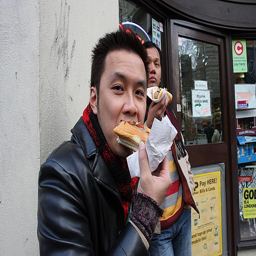
Two people eating food in front of a store
a man eating a hot dog in front of a wall
two men eating sandwich on with a scarf on
Two men in front of a store eating hot dogs.
THERE ARE PEOPLE THAT ARE EATING HOT DOGS ON THE STREET